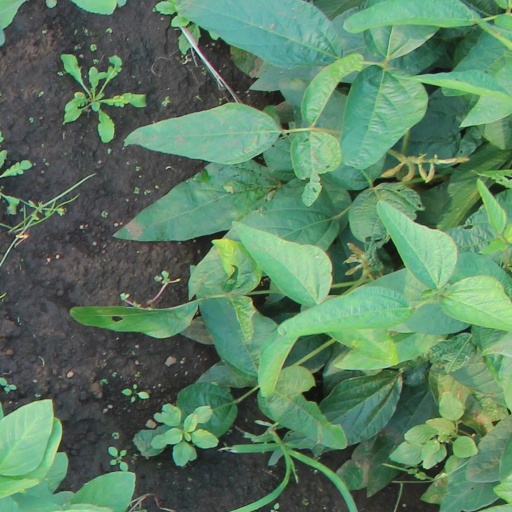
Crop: soybean